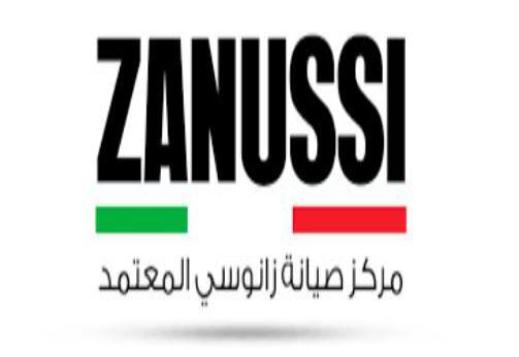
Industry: Electronic